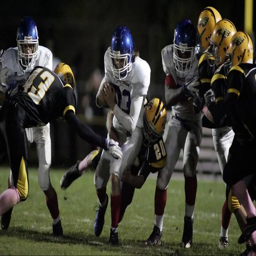
week - images vs. football game .